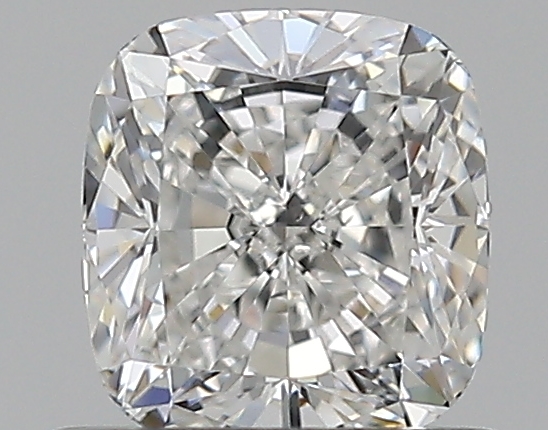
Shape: cushion
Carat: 0.7
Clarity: VS2
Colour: G
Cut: EX
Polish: EX
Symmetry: VG
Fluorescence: M
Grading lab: GIA
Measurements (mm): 5.16 x 4.8 x 3.33